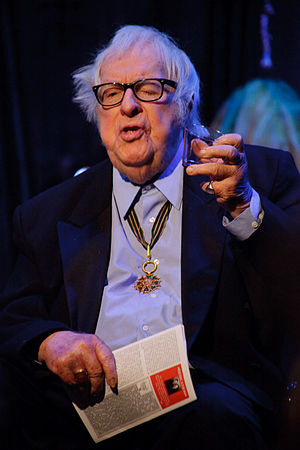
Ray Bradbury
Ray Bradbury var en amerikansk science-fiction-forfatter. Bradburys mor, Ester Maria Moberg, var fra Dalarna i Sverige. Som barn flyttede han flere gange, og har siden 1934 boet i Los Angeles.